Guanajuato (city)

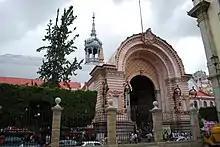
Hidalgo Market

The University of Guanajuato began as a Jesuit school for children in the first half of the 18th century. The establishment of this school was sponsored by Josefa Teresa de Busto y Moya, sister of the Marquis of San Clemente, who obtained permission for the school from the Spanish Crown in 1732 and established the institution in her home. She donated a fifth of her fortune toward it and worked to obtain donations from other wealthy families in the city. However, credit for the establishment of the school is most often given to Jesuits. Over time, the school grew and began to offer high school and professional level studies. It held several names over its history, from Real Colegio de la Purísima Concepción (1767), Colegio del Estado (1828), Colegio Nacional de Guanajuato (1867), with its current name adopted in 1945. The Colegio del Estado name was prompted by the fact that the institution became the property of the state in 1828. In 1945, it gained university status.